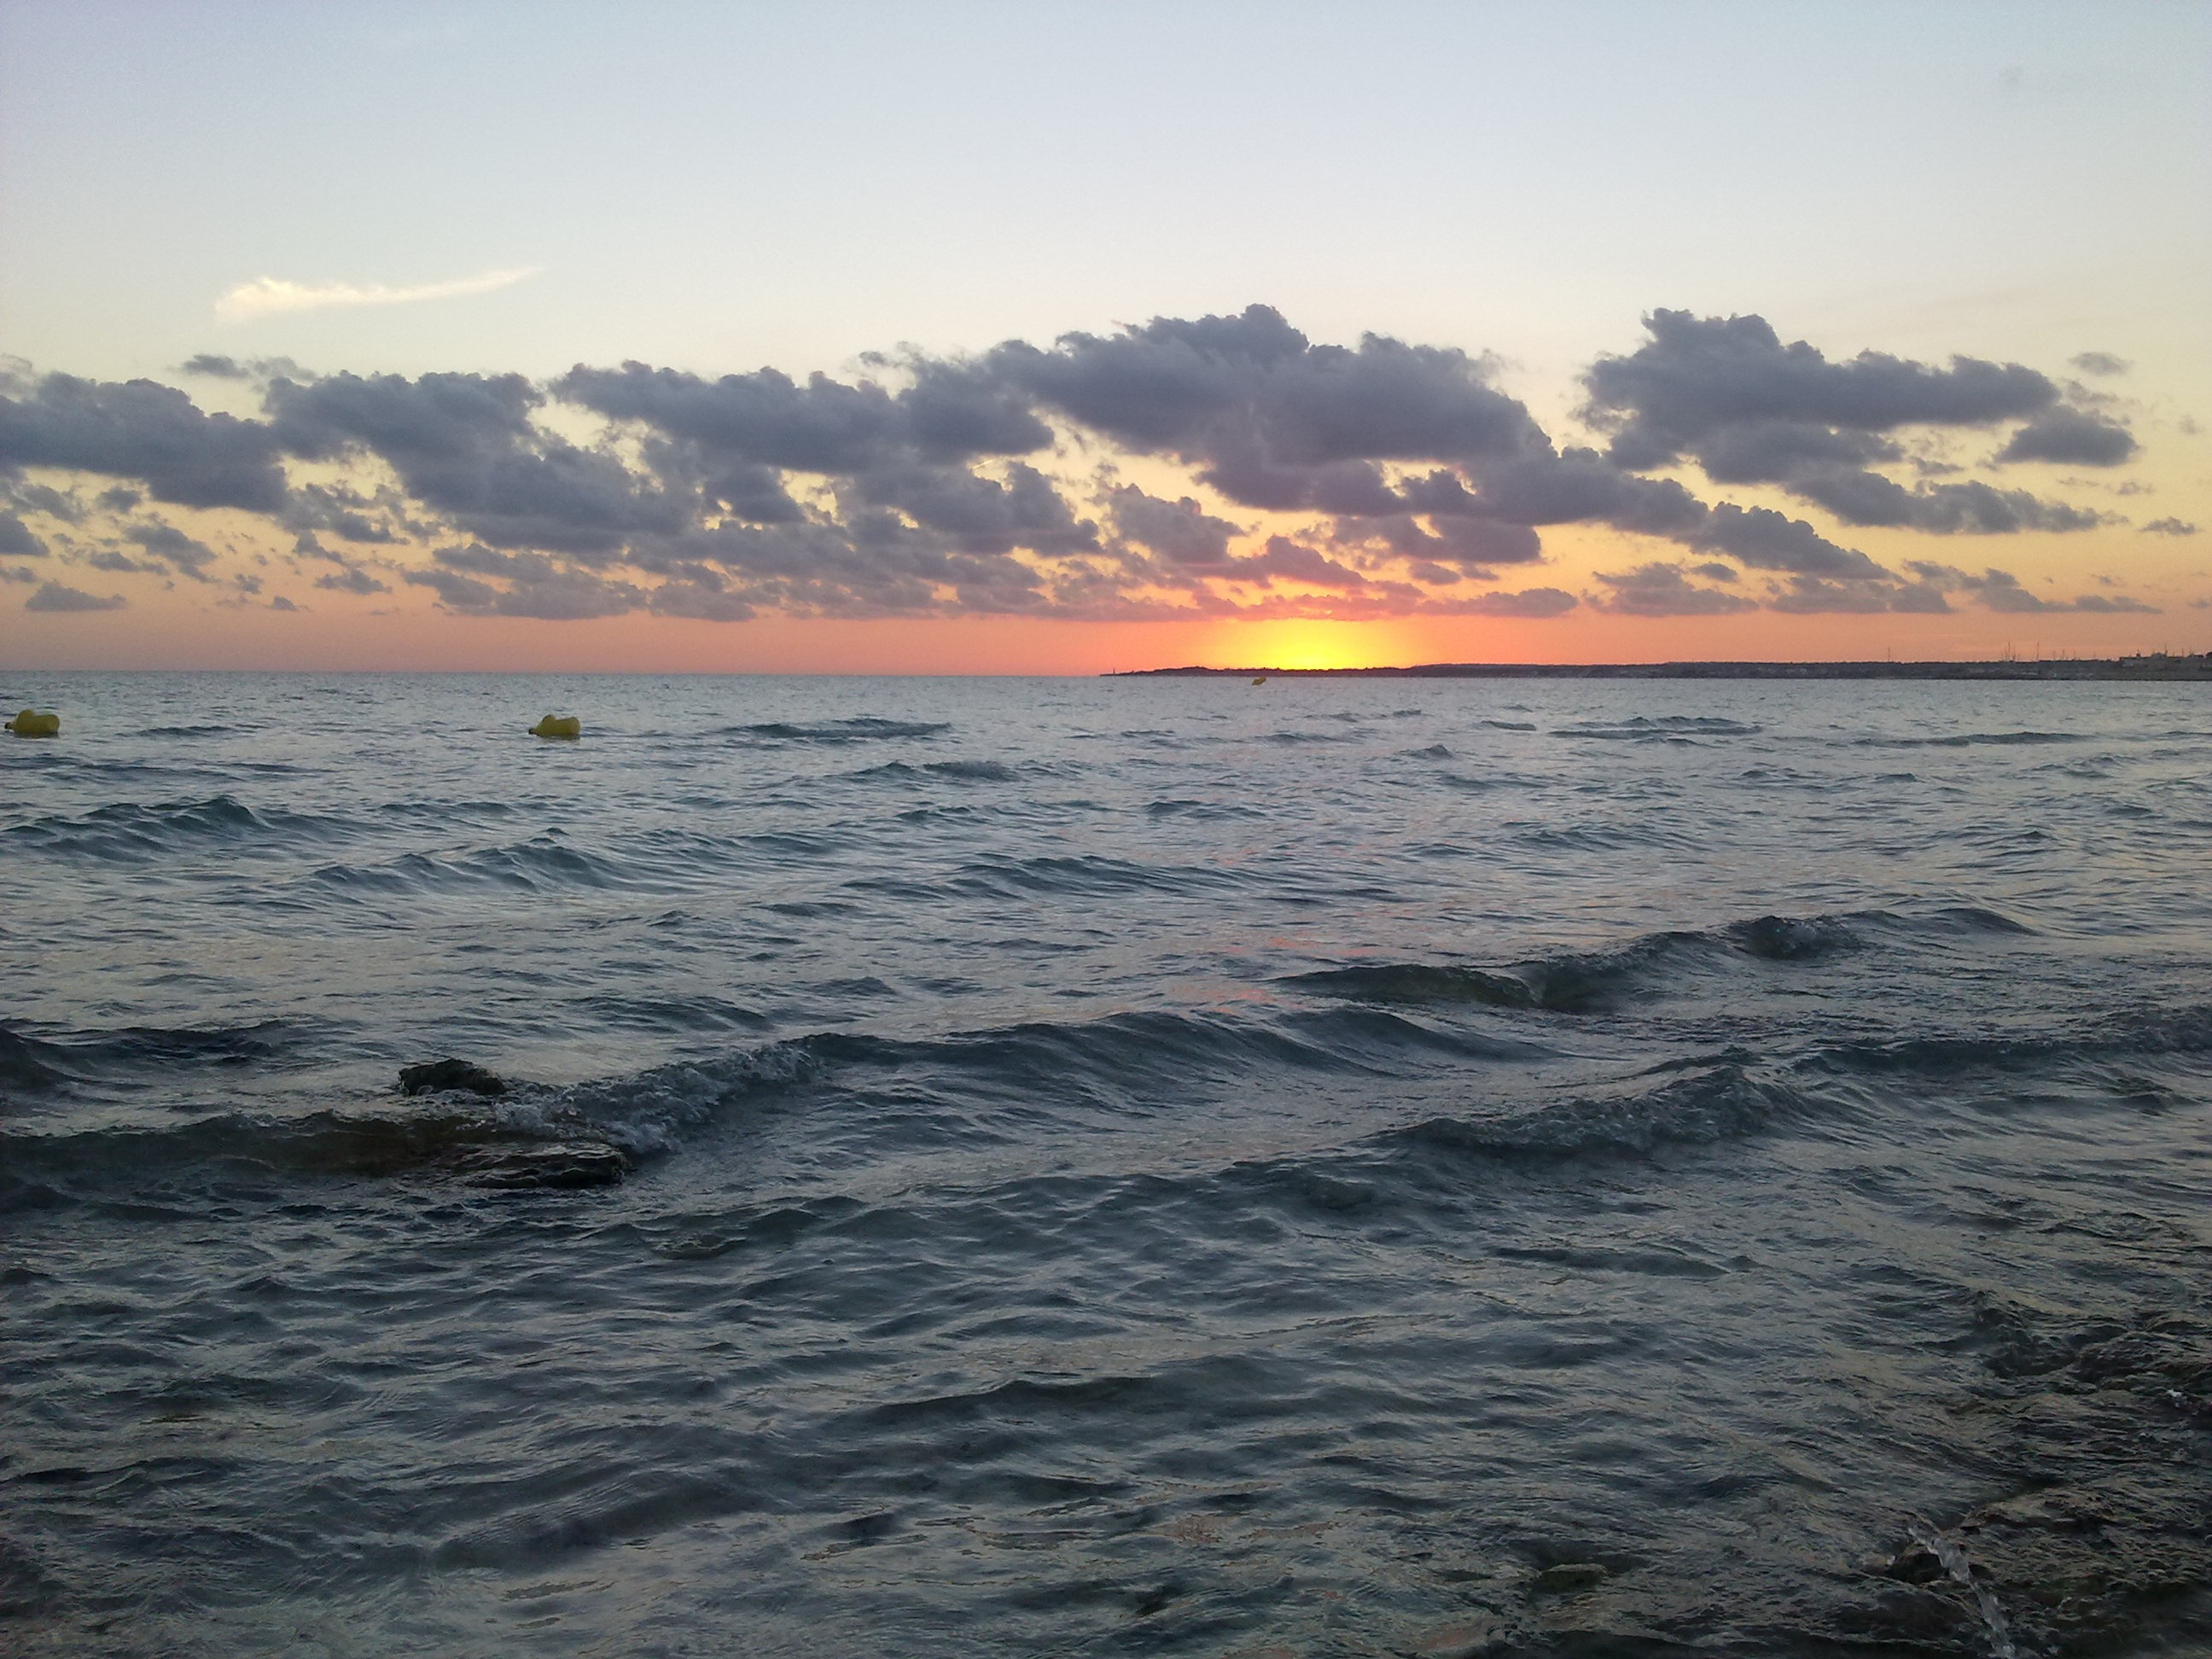
beach, sea, coast, nature, ocean, horizon, cloud, sun, sunrise, sunset, shore, wave, dawn, summer, dusk, golden, mediterranean, bay, romantic, rest, body of water, lichtspiel, south, meditation, mallorca, beautiful, still, abendstimmung, relaxed, cape, it trenc, wind wave